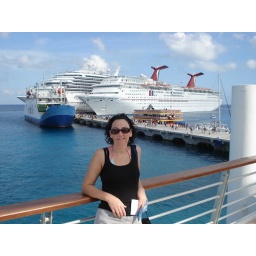
Our ship in the back ground